Mevius

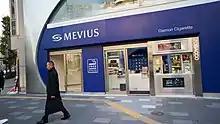
Mevius store pictured in 2015

Mevius was launched in 1977 under the name Mild Seven and was intended to be a mild version of the Seven Stars brand. It was launched overseas, again as Mild Seven in 1981, and was the first brand with a charcoal filter in an American blend in Japan. Initially it was intended to treat Mild Seven similarly to Seven Stars, but JT changed the F1 participation brand from Cabin (another Japanese brand owned by JT) to Mild Seven in 1994, and the vertical blue left side of the white background was changed to a belt design. At the time, the advertising slogan ""The blue world of Mild Seven"" was used in television commercials, and after that blue became the colour of choice for the brand.